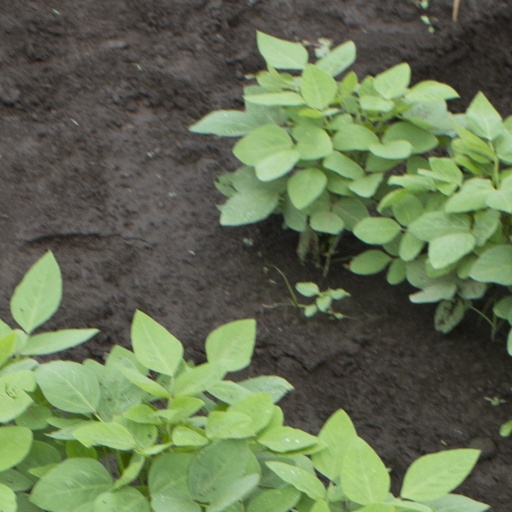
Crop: soybean